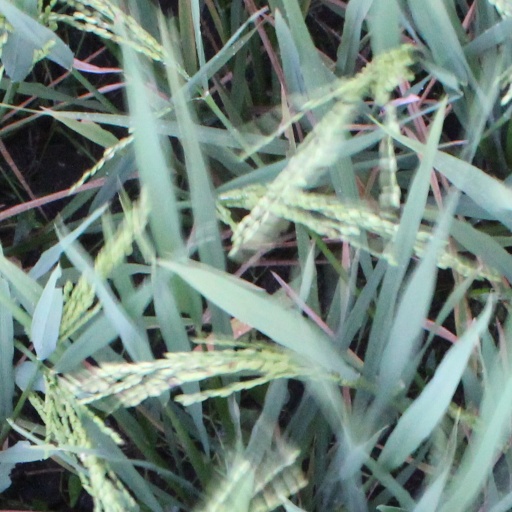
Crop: rice